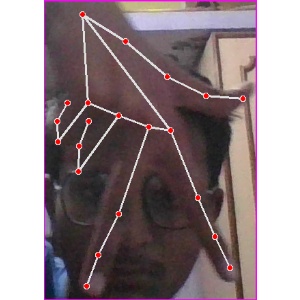
अक्षर: ग